Center for Inquiry

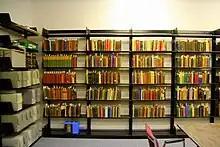
CFI's Rare Book Room, located at their Amherst, New York Headquarters

The results of research and activities supported by the center and its affiliates are published and distributed to the public in seventeen separate national and international magazines, journals, and newsletters. Among them are CSH's "Free Inquiry" and "Secular Humanist Bulletin", and CSI's "Skeptical Inquirer", CFI's "American Rationalist." The "Scientific Review of Alternative Medicine", "The Scientific Review of Mental Health Practice" and "Philo", a journal covering philosophical issues, are no longer being published.